Florida State University College of Nursing

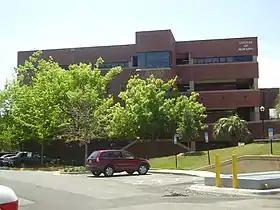
College of Nursing

A demanding program, incoming freshmen nursing students present a GPA of 3.5 or higher. Upper division students admitted to the College present a GPA average of 3.78. The College of Nursing has been approved by the Florida Board of Nursing since 1950. It has been accredited by the National League for Nursing since the first class graduated in 1952. The program is accredited by the Commission on Collegiate Nursing Education (CCNE). Approximately 120 undergraduate students are admitted to the BSN program at the college in the fall.